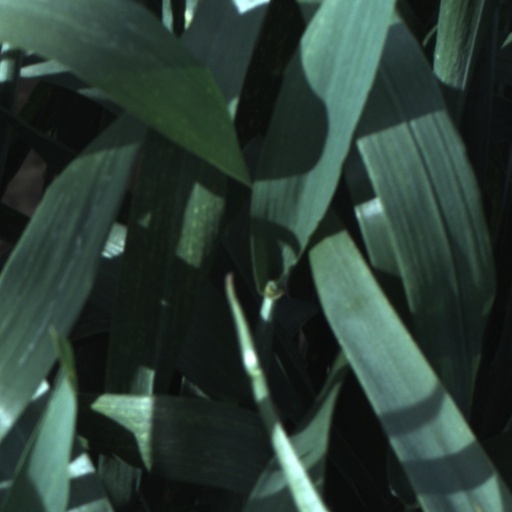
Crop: wheat